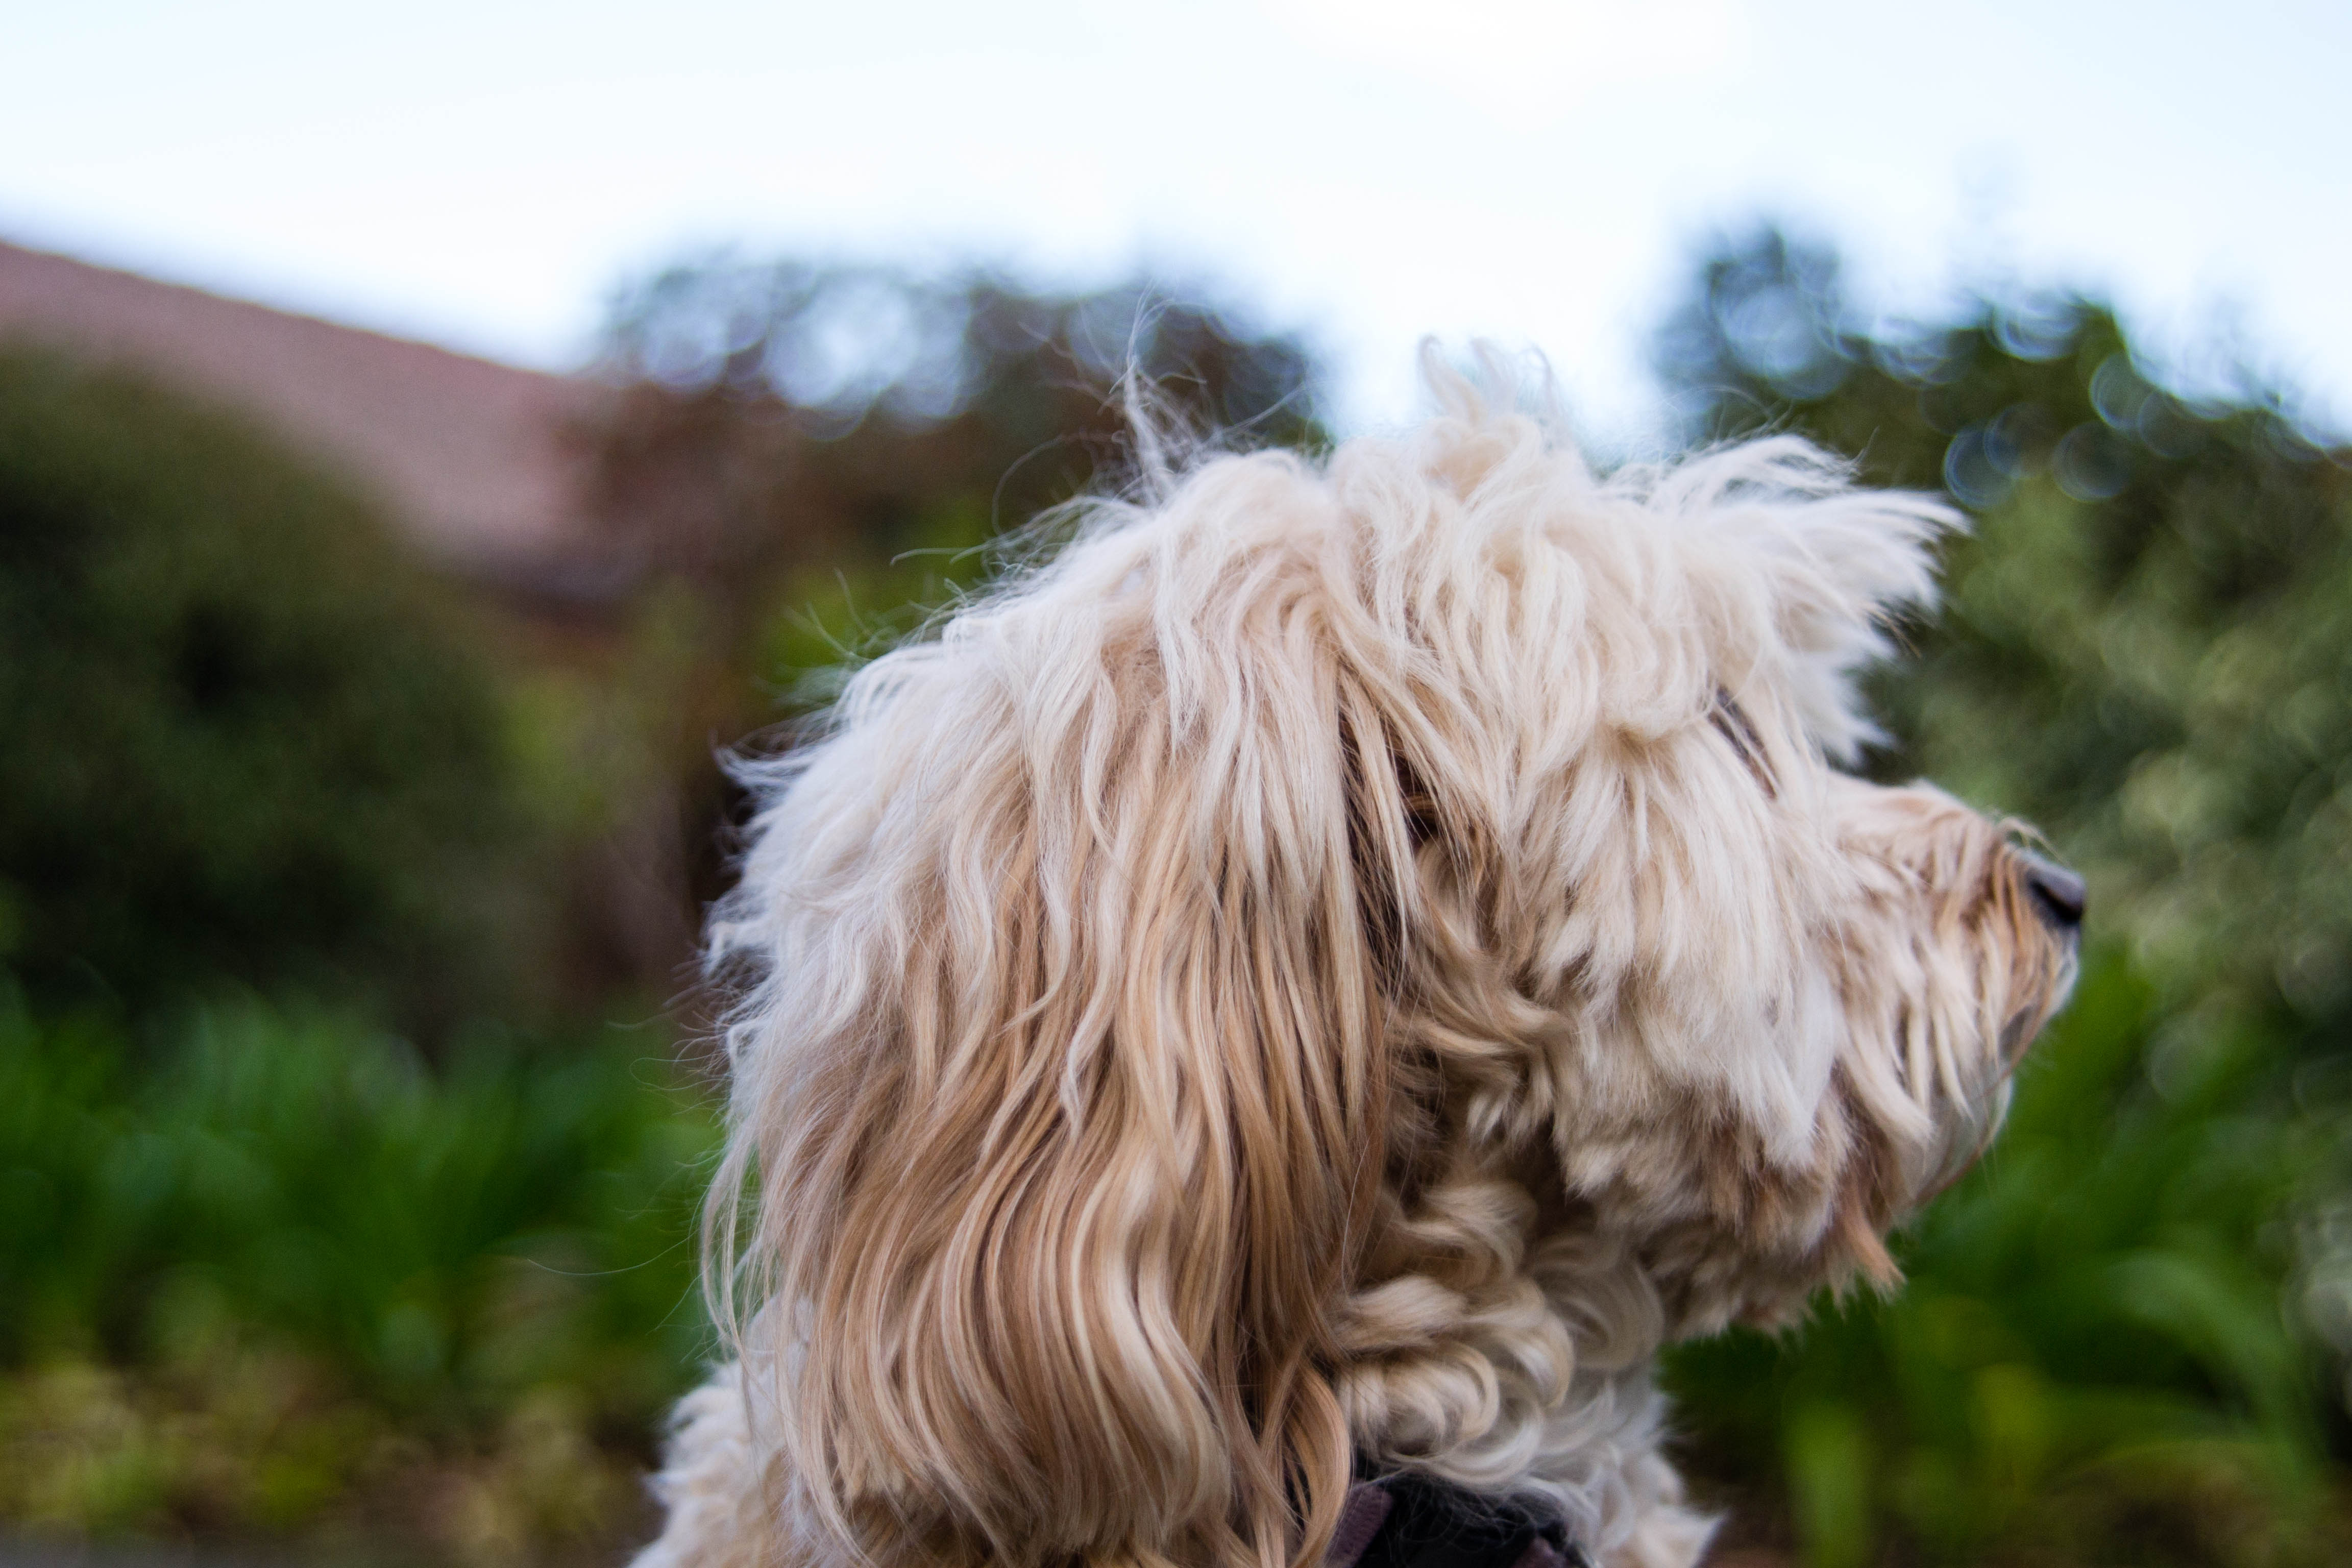
dog, cute, mammal, vertebrate, dog breed, cavoodle, cavapoo, cockapoo, dog like mammal, dog crossbreeds